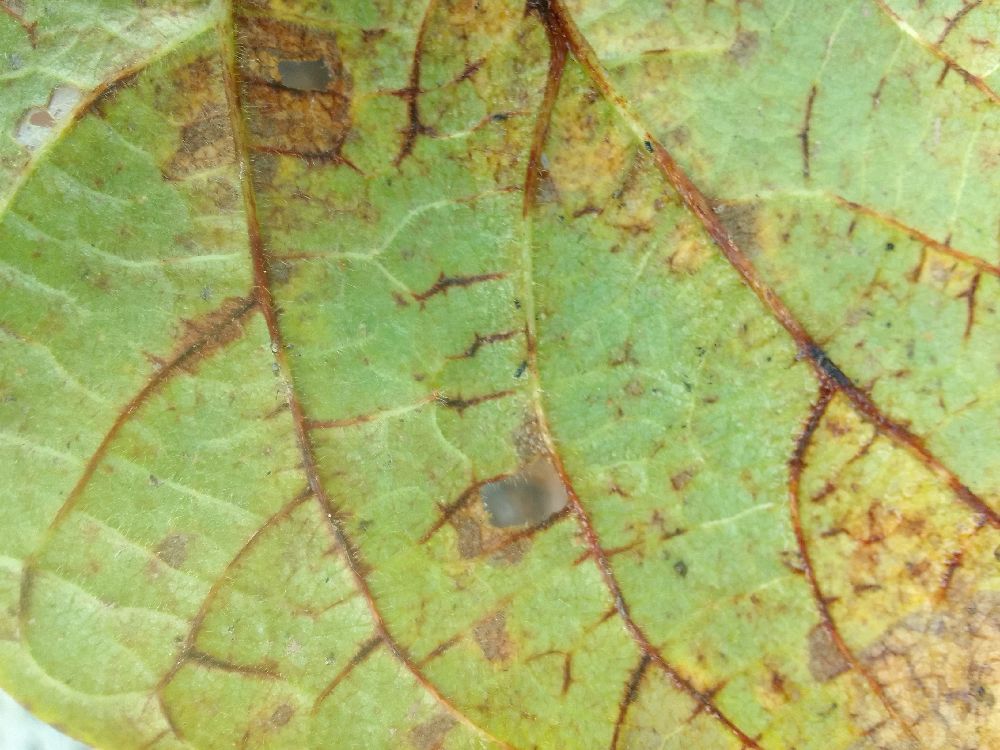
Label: anthracnose